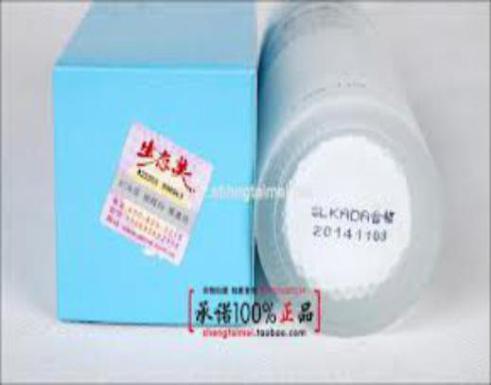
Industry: Necessities